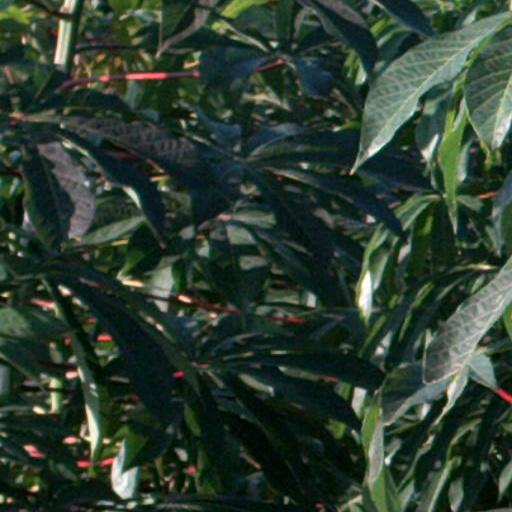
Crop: cassava